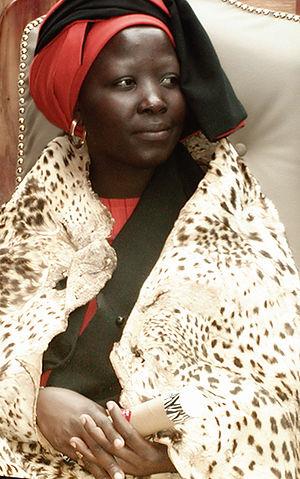
Makobo Caroline Modjadji VI est la sixième et dernière reine de la pluie des Lovedu en Afrique du Sud. Elle est la plus jeune reine, au règne le plus court, du 11 avril 2003 au 12 juin 2005, date de son décès. Il existe plusieurs versions quant à la cause de sa mort.
La Reine de la pluie ou Modjadji est la souveraine du peuple Balobedu, de la province du Limpopo en Afrique du Sud. La succession au titre de Reine de la pluie est matrilinéaire, seule la fille aînée de la reine accède à la couronne. De ce fait, les hommes n'ont pas le droit d'occuper le trône.